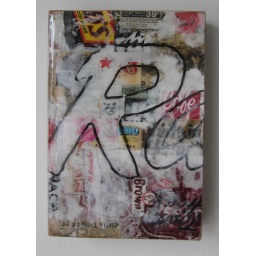
Mixed media on wooden cigar box tops/bottoms sealed in resin